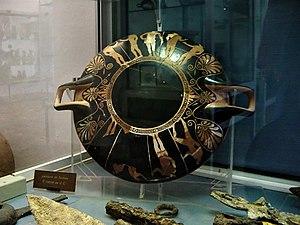
Le musée d'archéologie Jérôme-Carcopino est situé dans le fort de Matra à Aléria en Haute-Corse. Il relève de la Collectivité de Corse
Aléria est une commune française située dans la circonscription départementale de la Haute-Corse et le territoire de la collectivité de Corse.